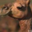
Label: camel